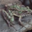
Label: frog